Museum of History of Communication Development (Rostov-on-Don)

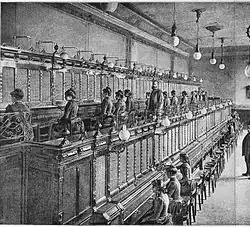
Historic telephone exchange with two rows of service desks

The Museum of History of Communication Development on the River Don – a specialized museum dedicated to the history of the emergence and development of communication in the Rostov Region.